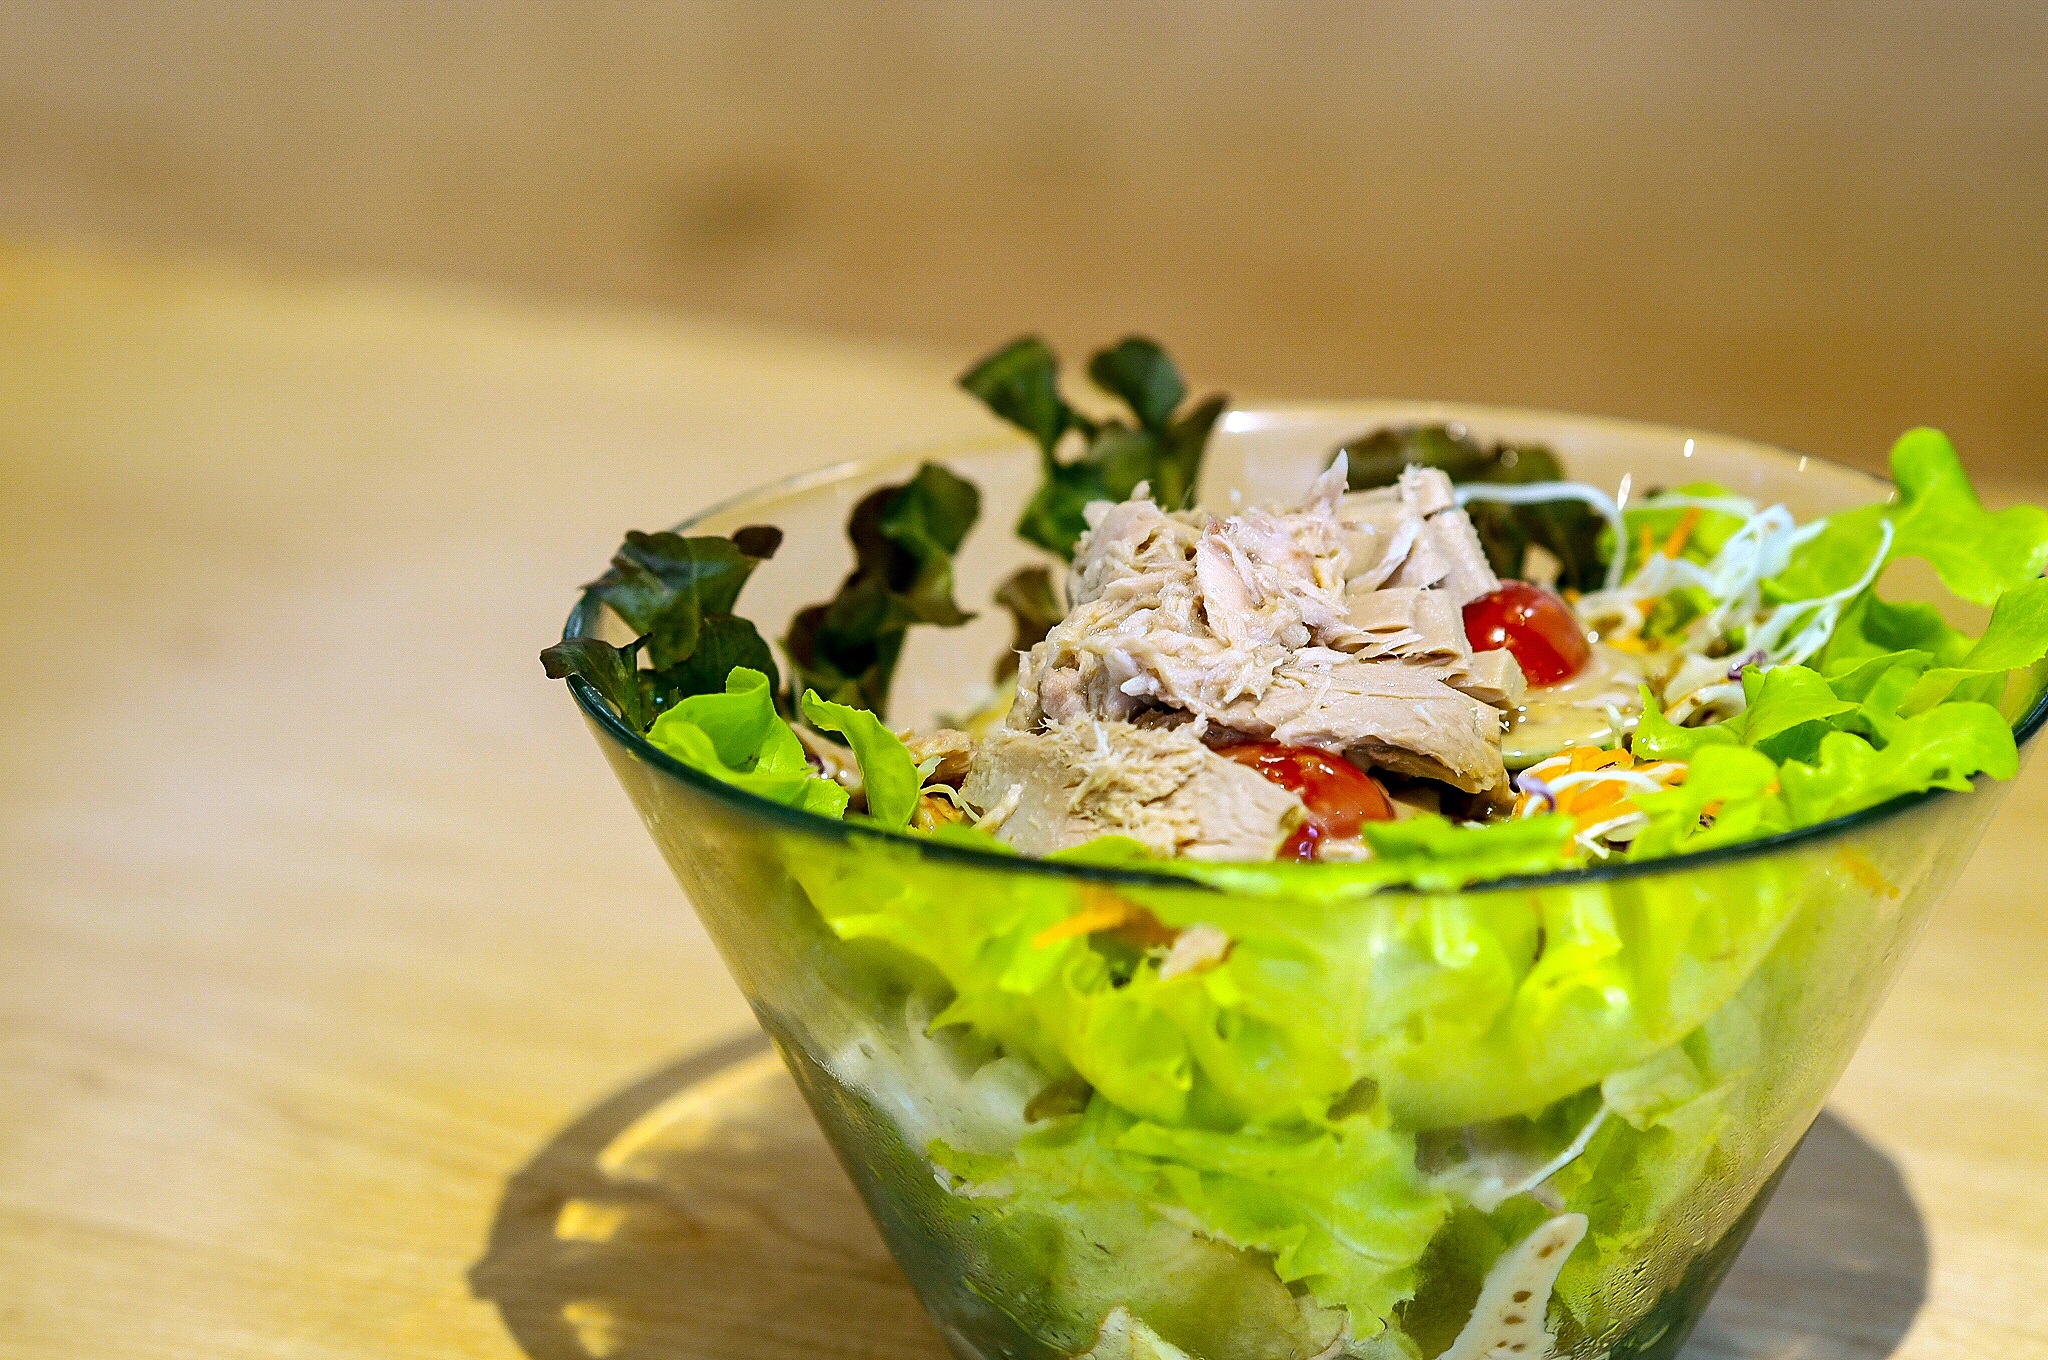
flower, dish, meal, food, salad, produce, vegetable, dessert, cuisine, tomato, red oak, tuna, foodstuff, the menu, tuna salad, article nafut, green oak